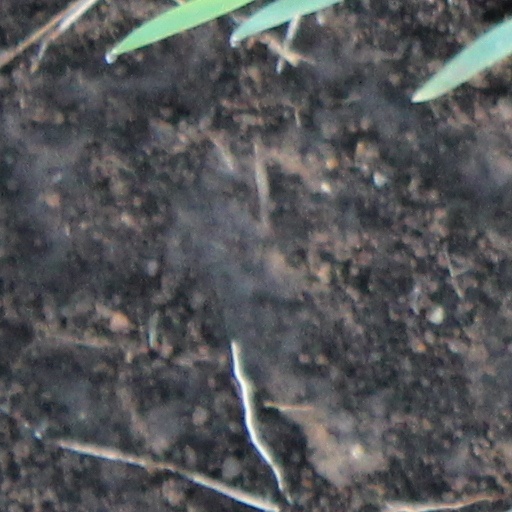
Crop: wheat